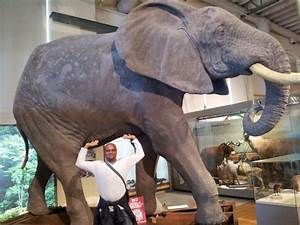
Label: elephant